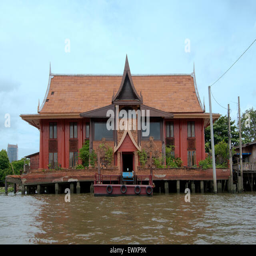
old wooden house on stilts in style